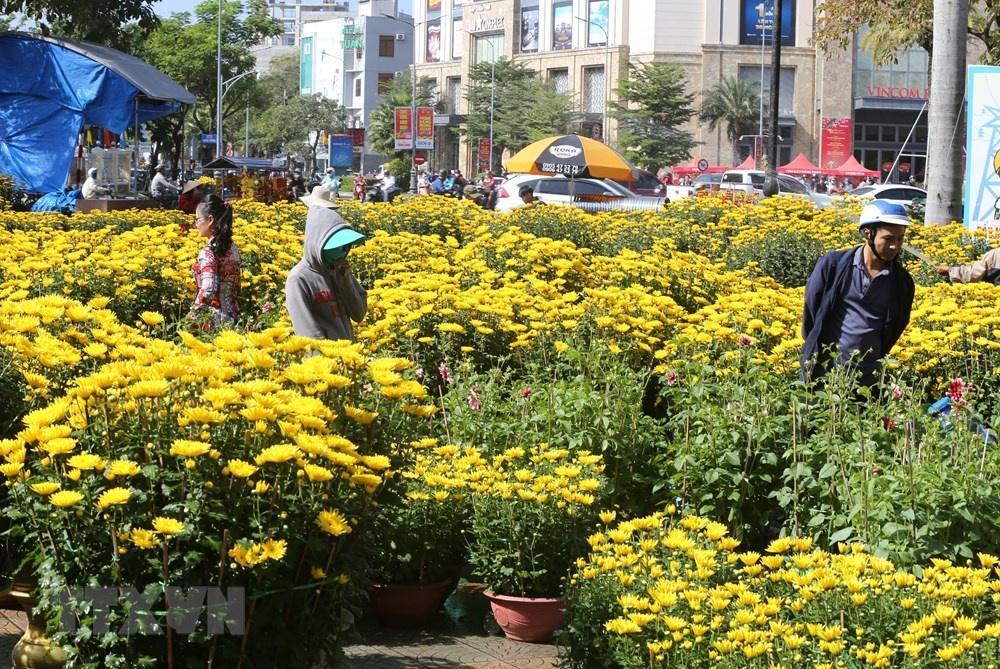
có một vài người đang đứng ở giữa những bông hoa hướng dương